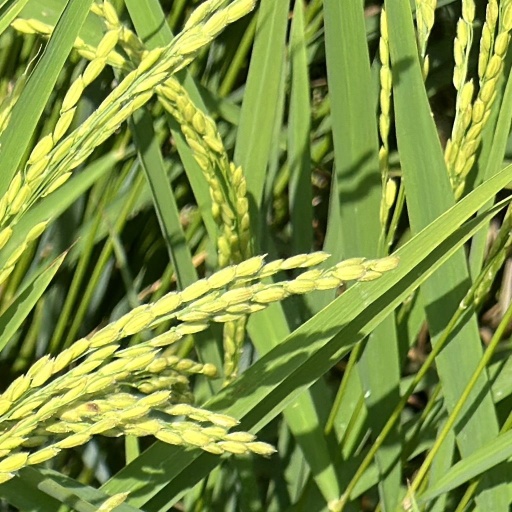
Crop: rice